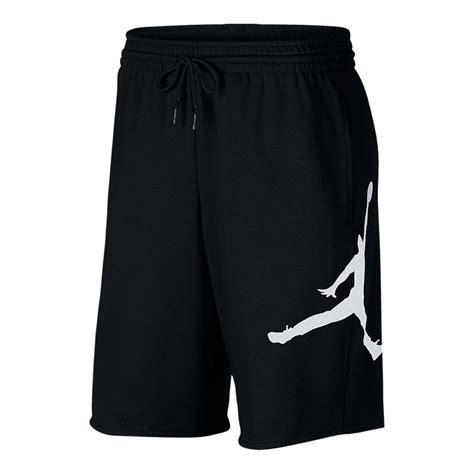
Brand: Jordan
Model: Jumpman MVP